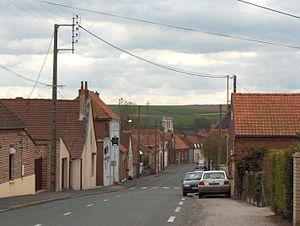
Thérouanne (France, dépt. Pas-de-Calais), bourg actuel (église du XIXe siècle), Rue de Saint-Omer.
Thérouanne est une commune française située dans le département du Pas-de-Calais en région Hauts-de-France.